Geilo IL

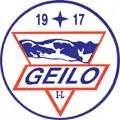
Logo.

Geilo Idrettslag is a multi-sports club from Geilo, Norway.